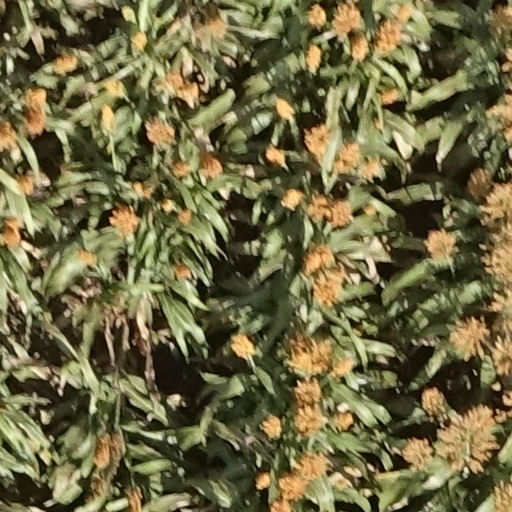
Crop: sorghum